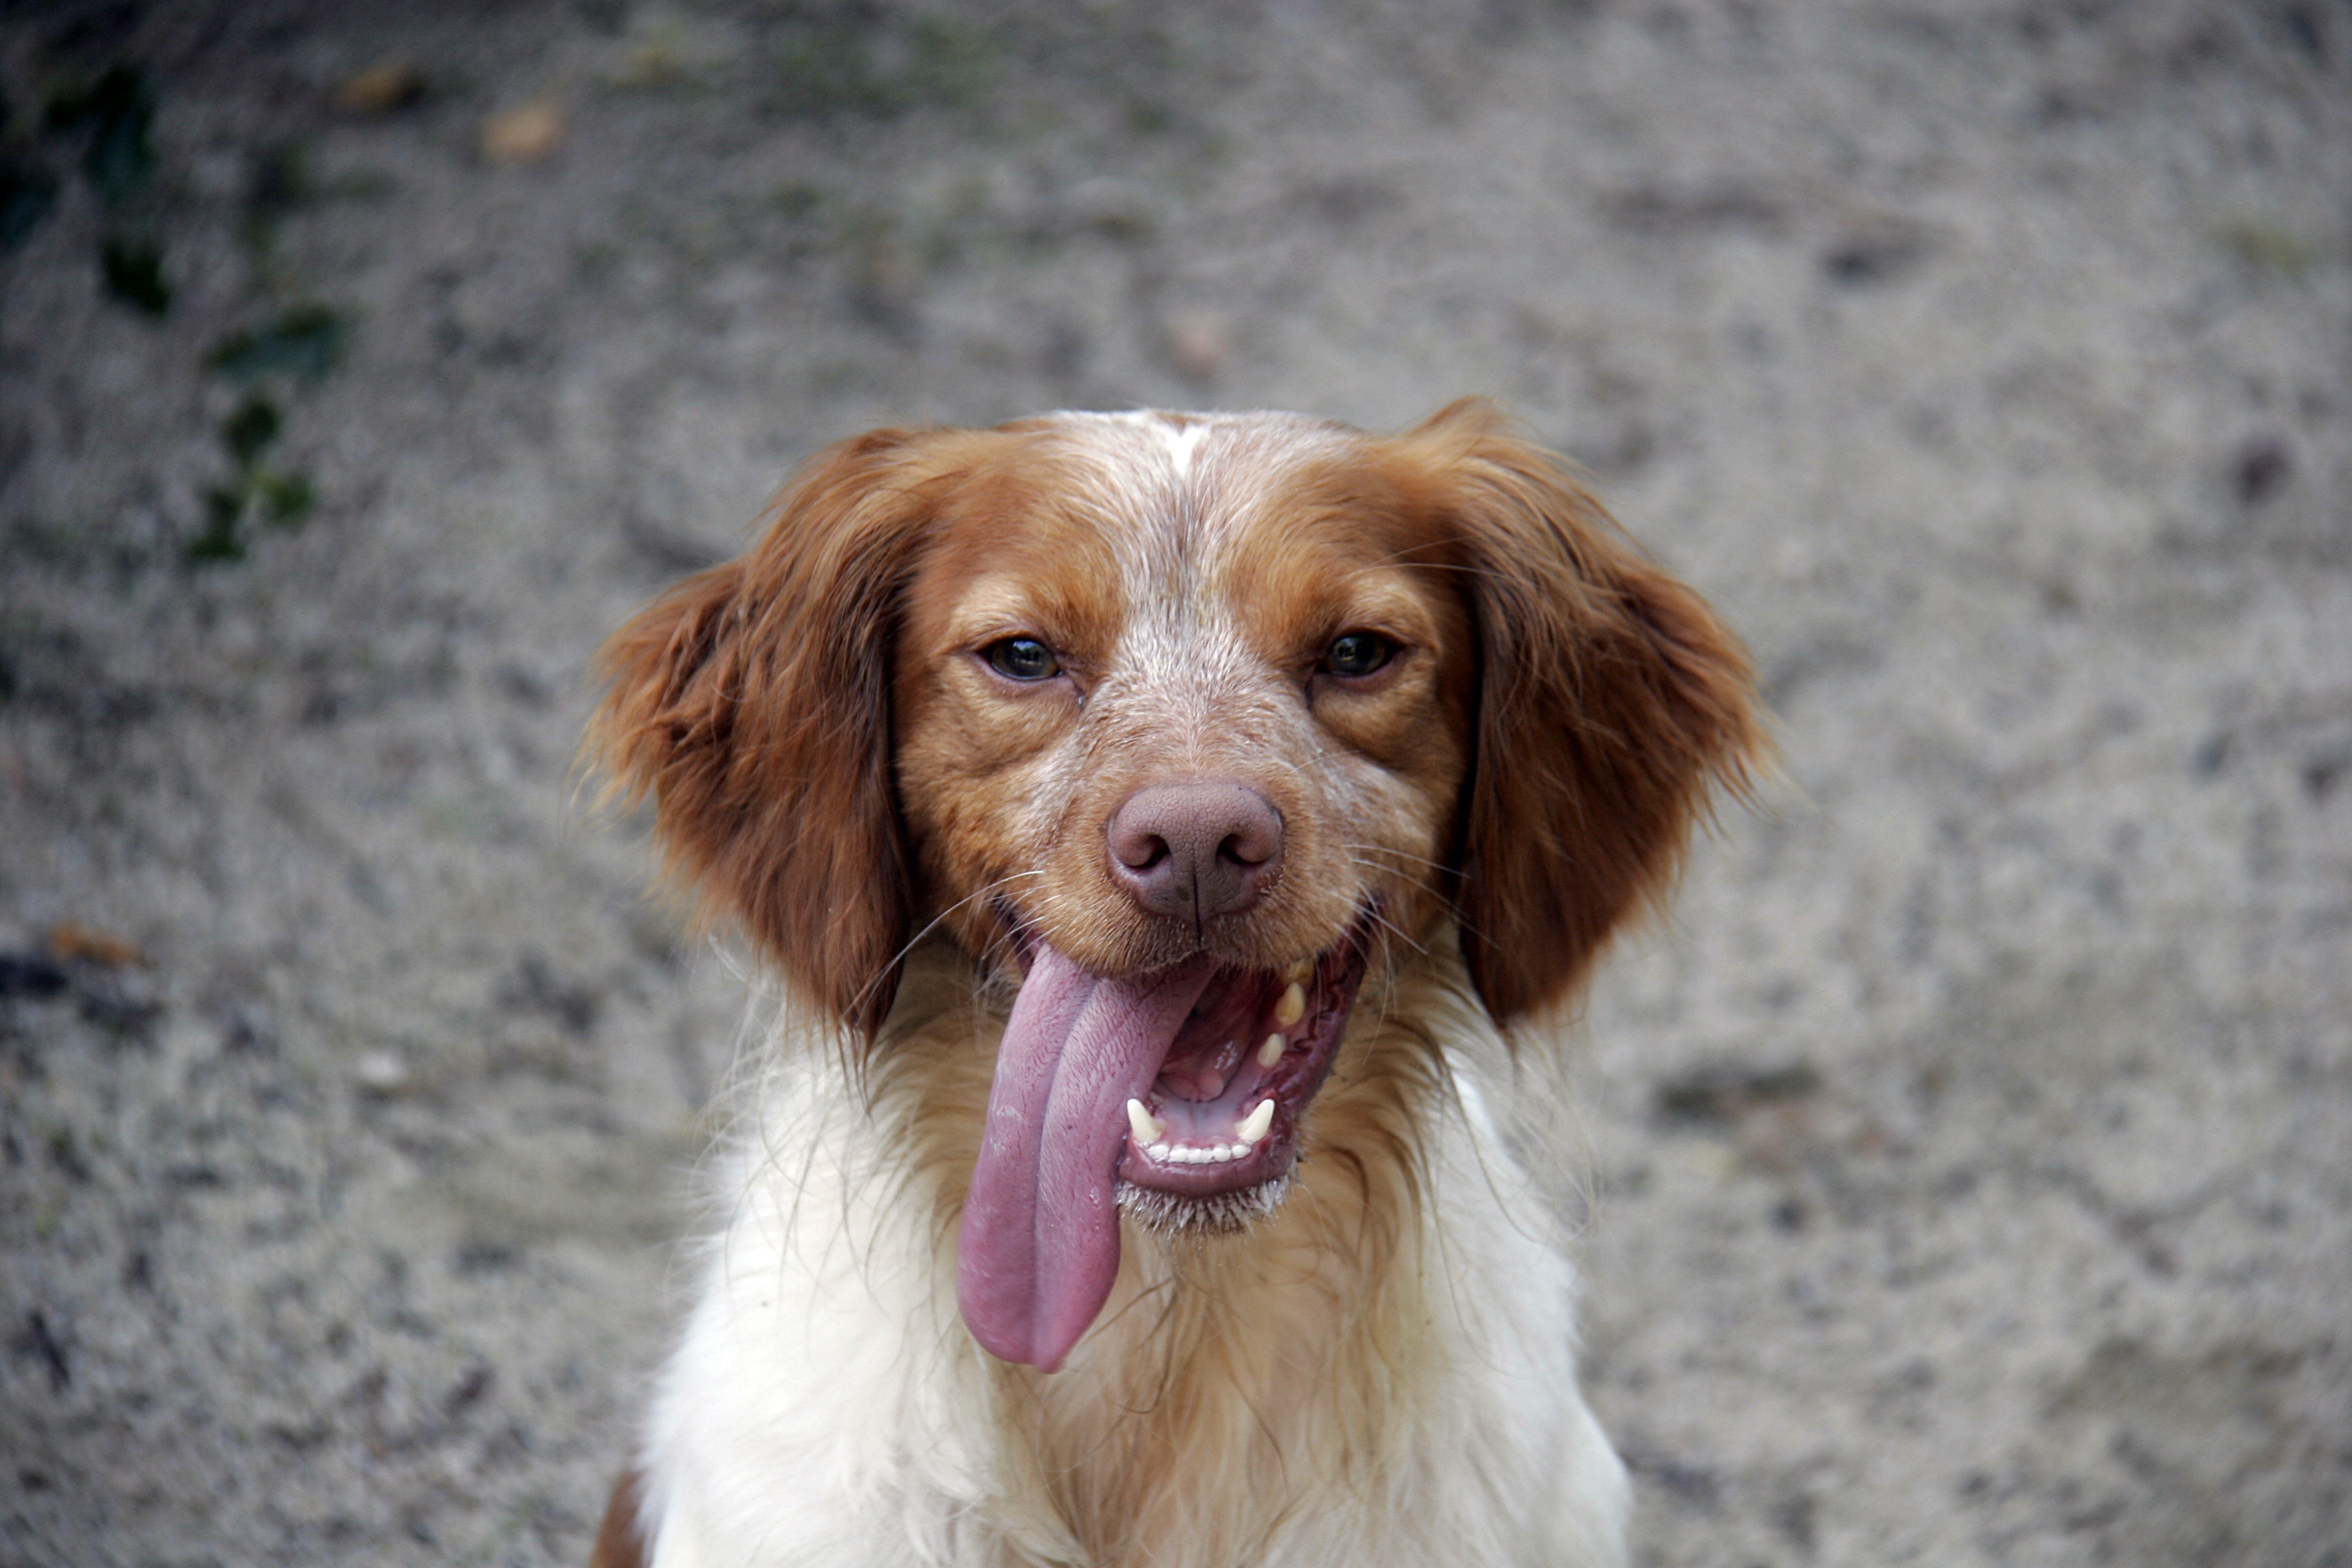
puppy, dog, animal, pet, mammal, spaniel, hunting dog, animals, vertebrate, dog breed, brittany, photo session, setter, dog like mammal, drentse patrijshond, french spaniel, nova scotia duck tolling retriever, boykin spaniel, welsh springer spaniel